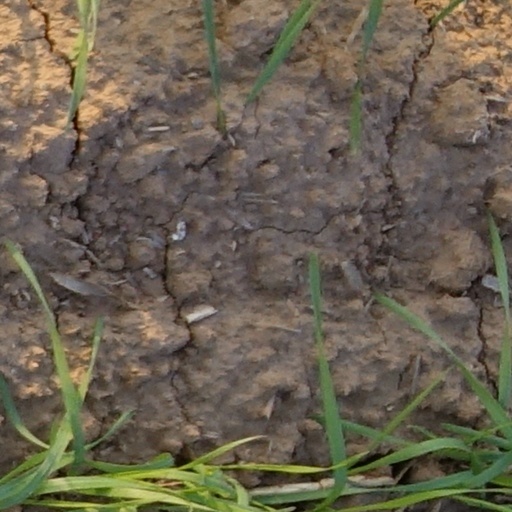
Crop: wheat